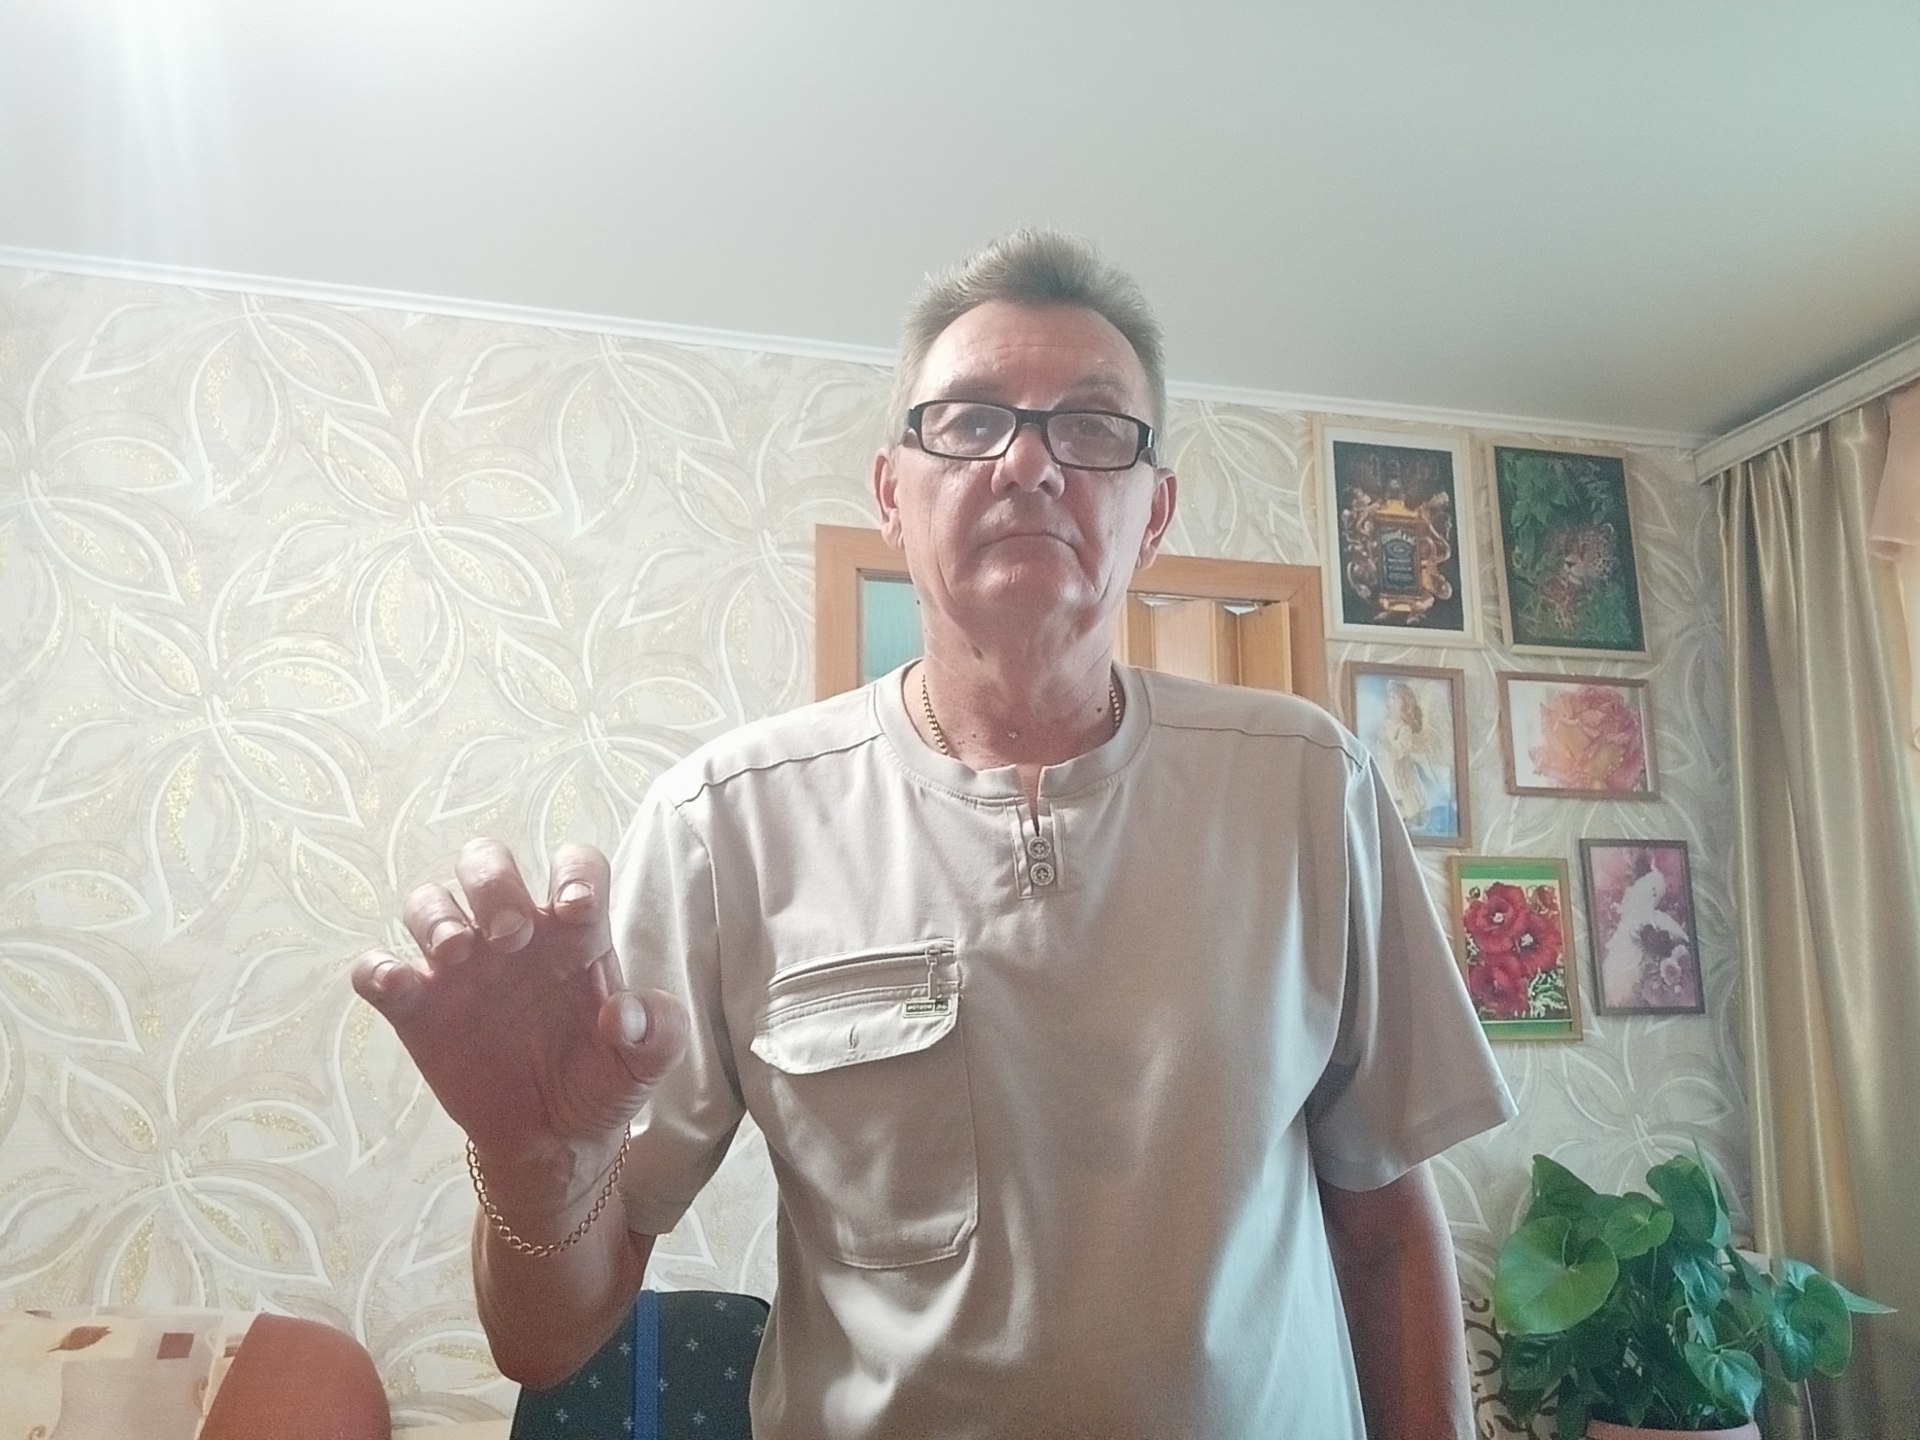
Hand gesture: grabbing